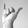
ASL letter: Y